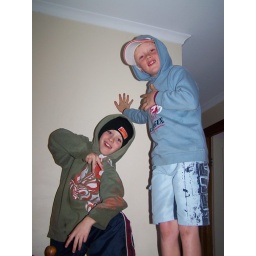
The little rapper is green is my 9 year old brother, and the little rapper in blue is my son